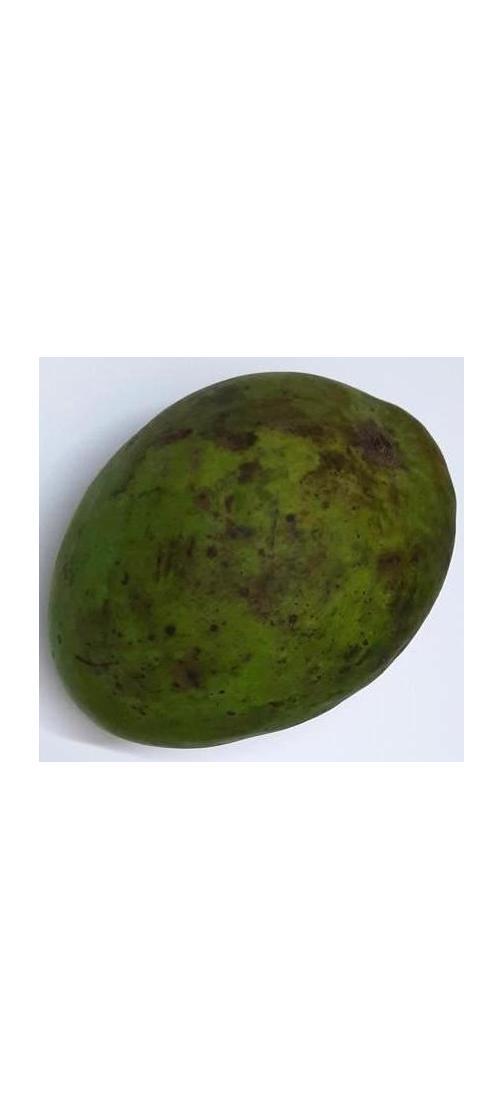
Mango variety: Harivanga